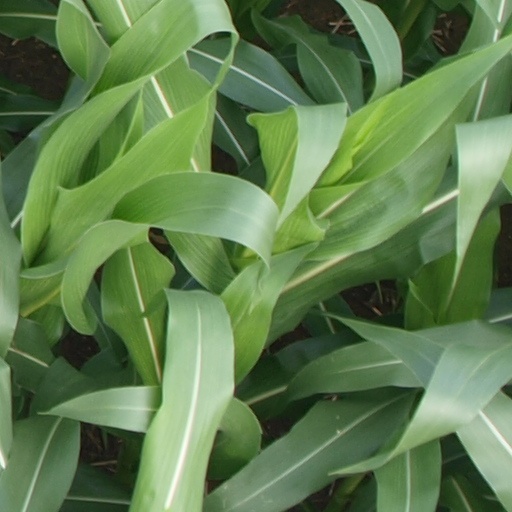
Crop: maize; corn